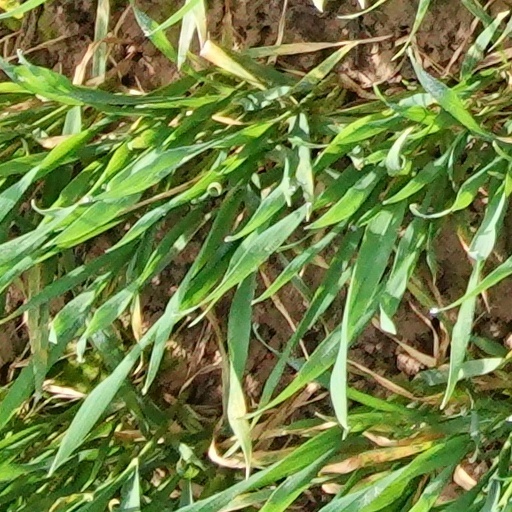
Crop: wheat